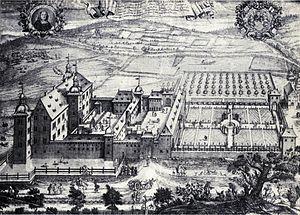
Le château Adolfsburg est un château entouré d'eau de l'époque baroque situé dans le village d'Oberhundem appartenant à la commune de Kirchhundem en Allemagne.